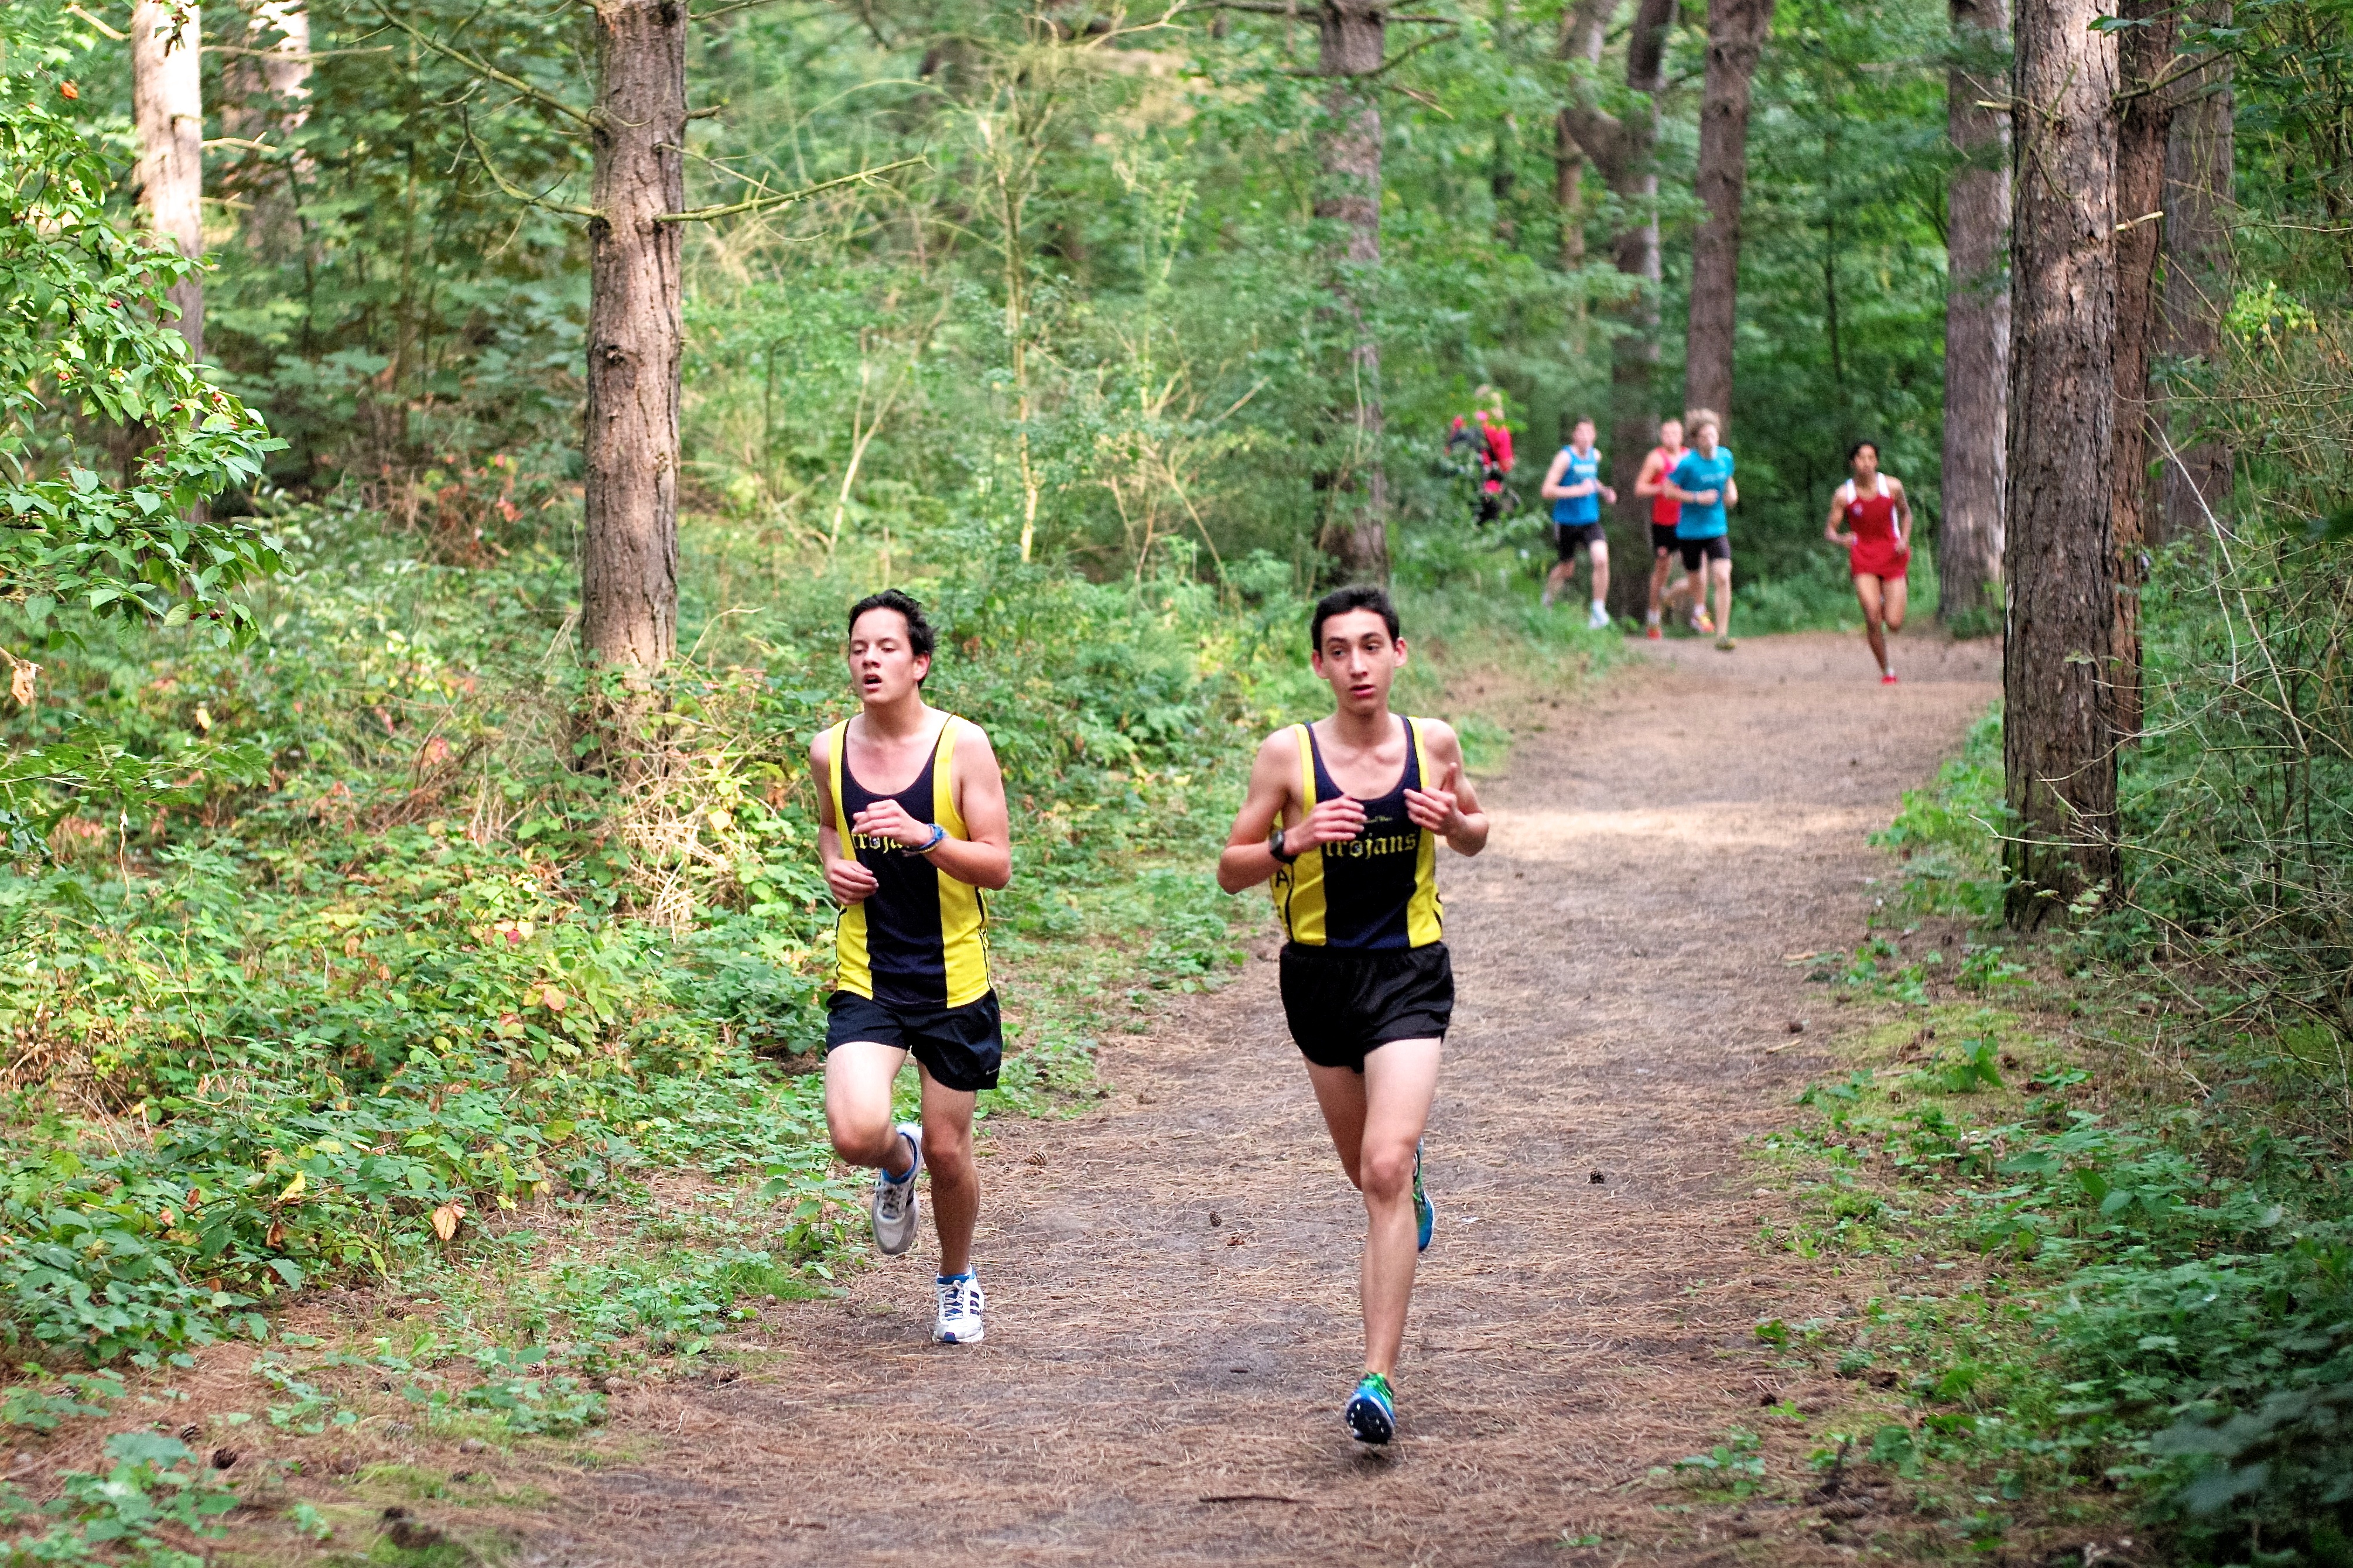
person, trail, running, country, recreation, jogging, cross, race, competition, holland, hague, netherlands, girls, m, american, sports, boys, 50, school, runners, endurance, leica, 240, summilux, wassenaar, athletics, meet, xc, mountain biking, physical exercise, outdoor recreation, human action, ultramarathon, duathlon, cross country running, cross country cycling